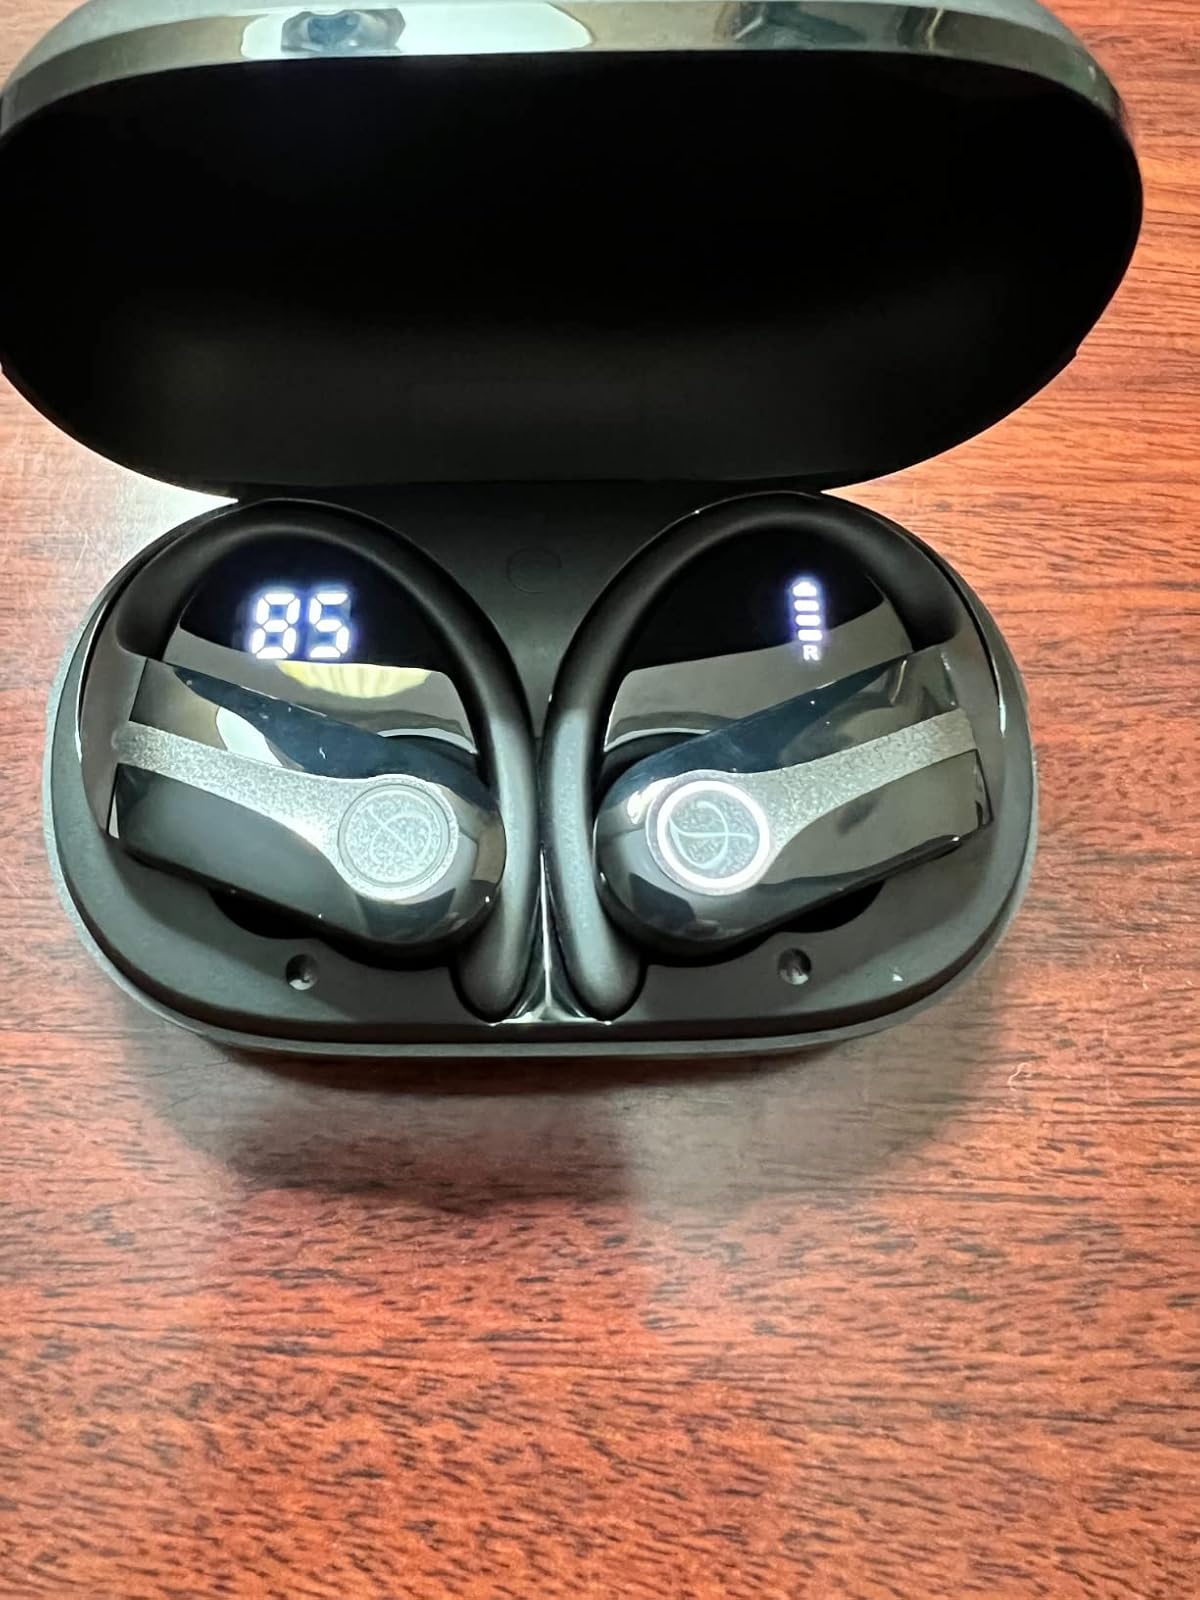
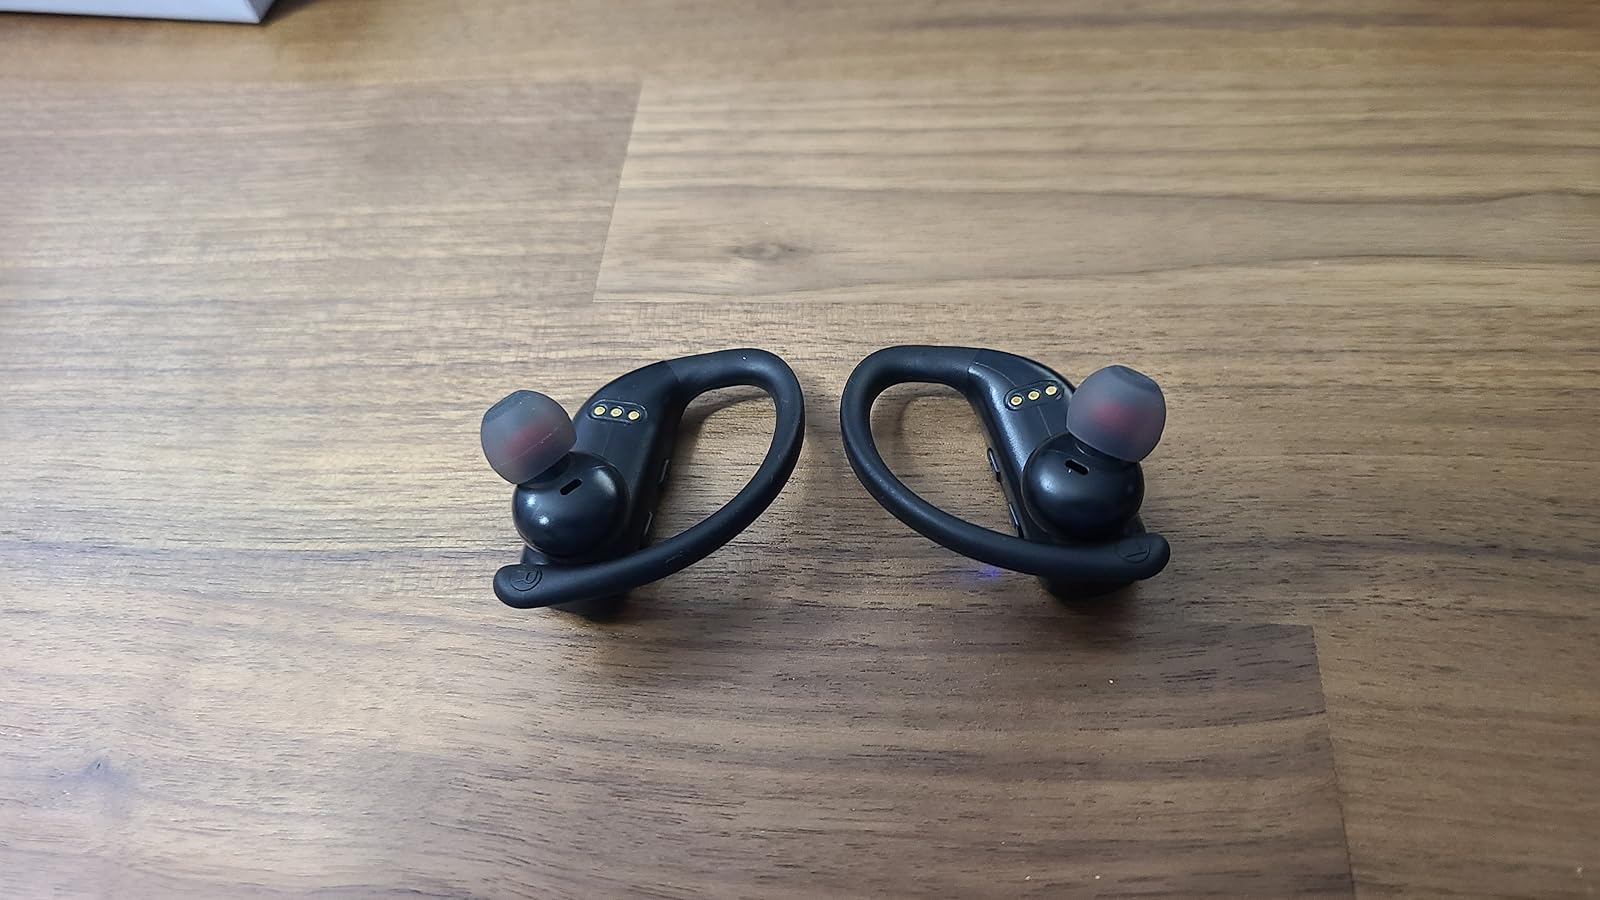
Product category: earbuds
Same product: no